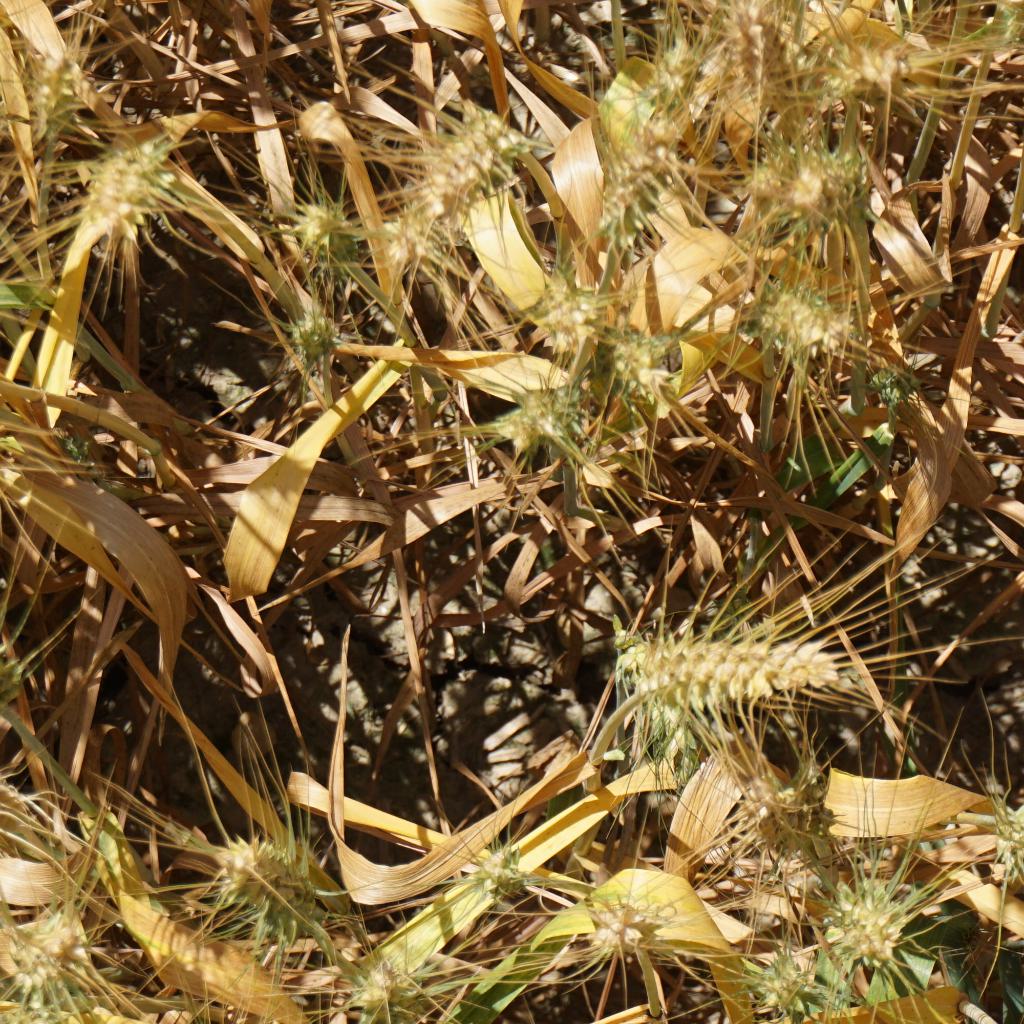
Country: France
Location: Gréoux
Wheat development stage: Filling - Ripening